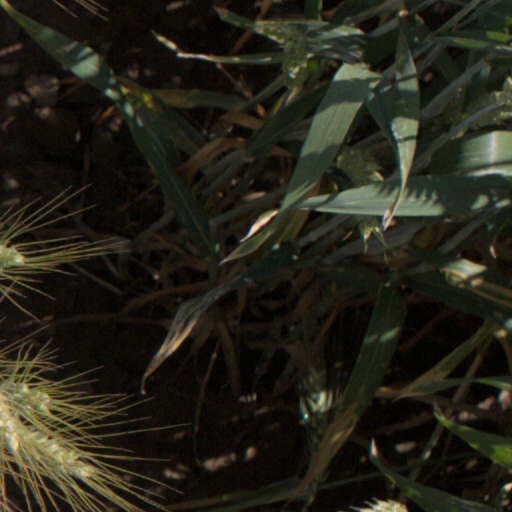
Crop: wheat